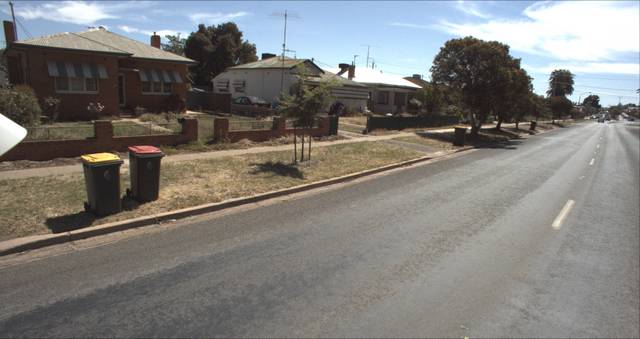
Region: Australia
Coordinates: -34.558, 146.412